Kinavalli

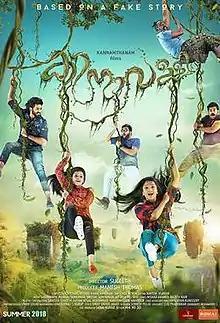
Kinavalli

Kinavalli ("") is a 2018 Indian Malayalam-language fantasy horror film directed by Sugeeth, written by Syam Seethal and Vishnu Ramachandran and produced by Manesh Thomas under the banner Kannamthanam films. It is a remake of the Thai horror-comedy movie"Pee Mak " (2013).